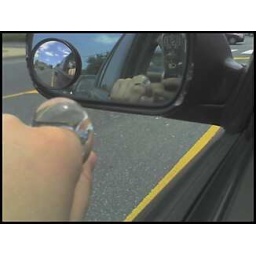
in the window and the mirror